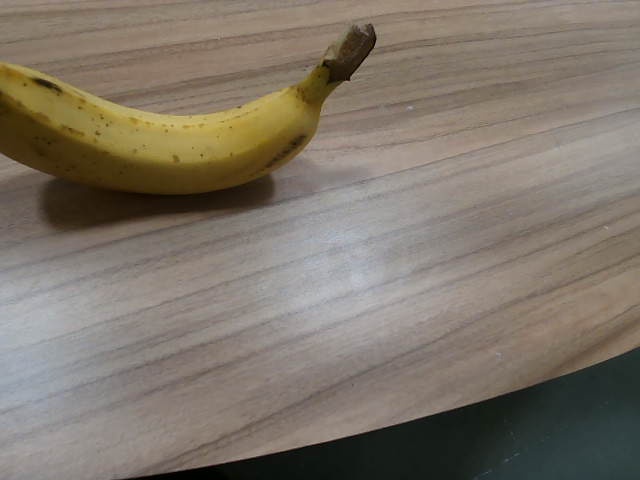
Label: Ripe_Banana